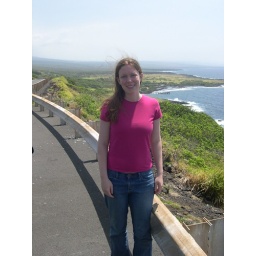
Jess along coast near black sands